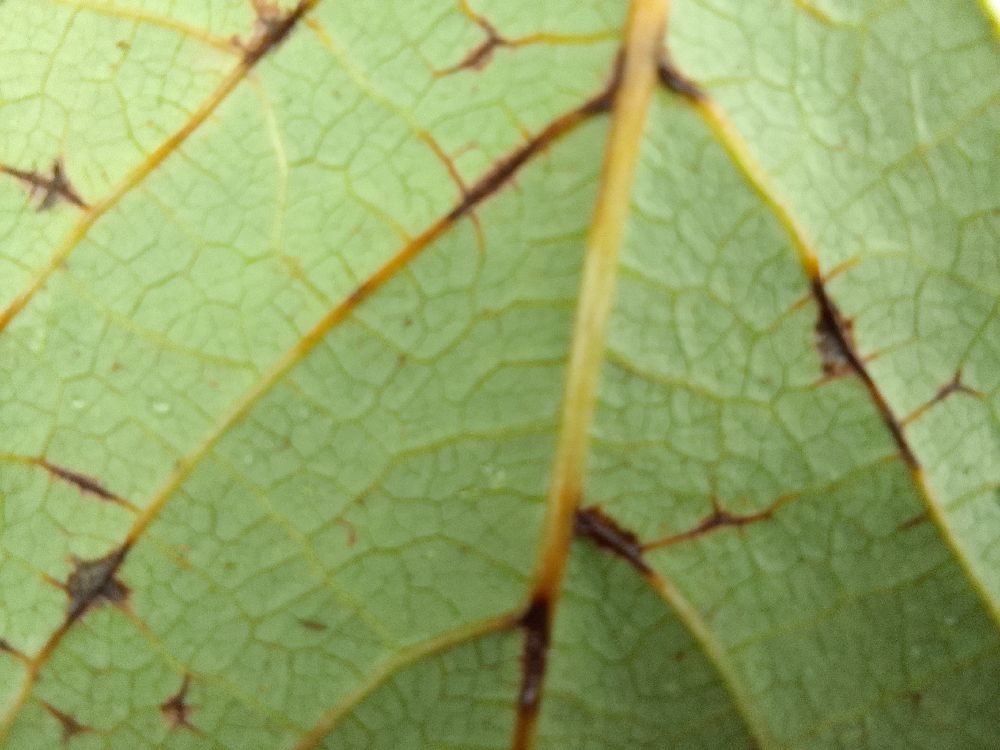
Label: anthracnose